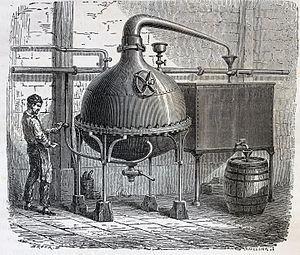
En chimie organique, les goudrons sont à l'origine des produits issus de poix modifiée de résineux, produits par « distillation destructive » ou pyrolyse du bois.